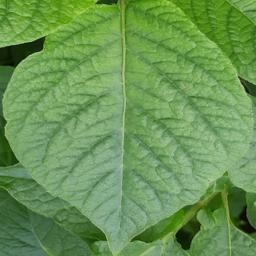
Etiqueta: Sana